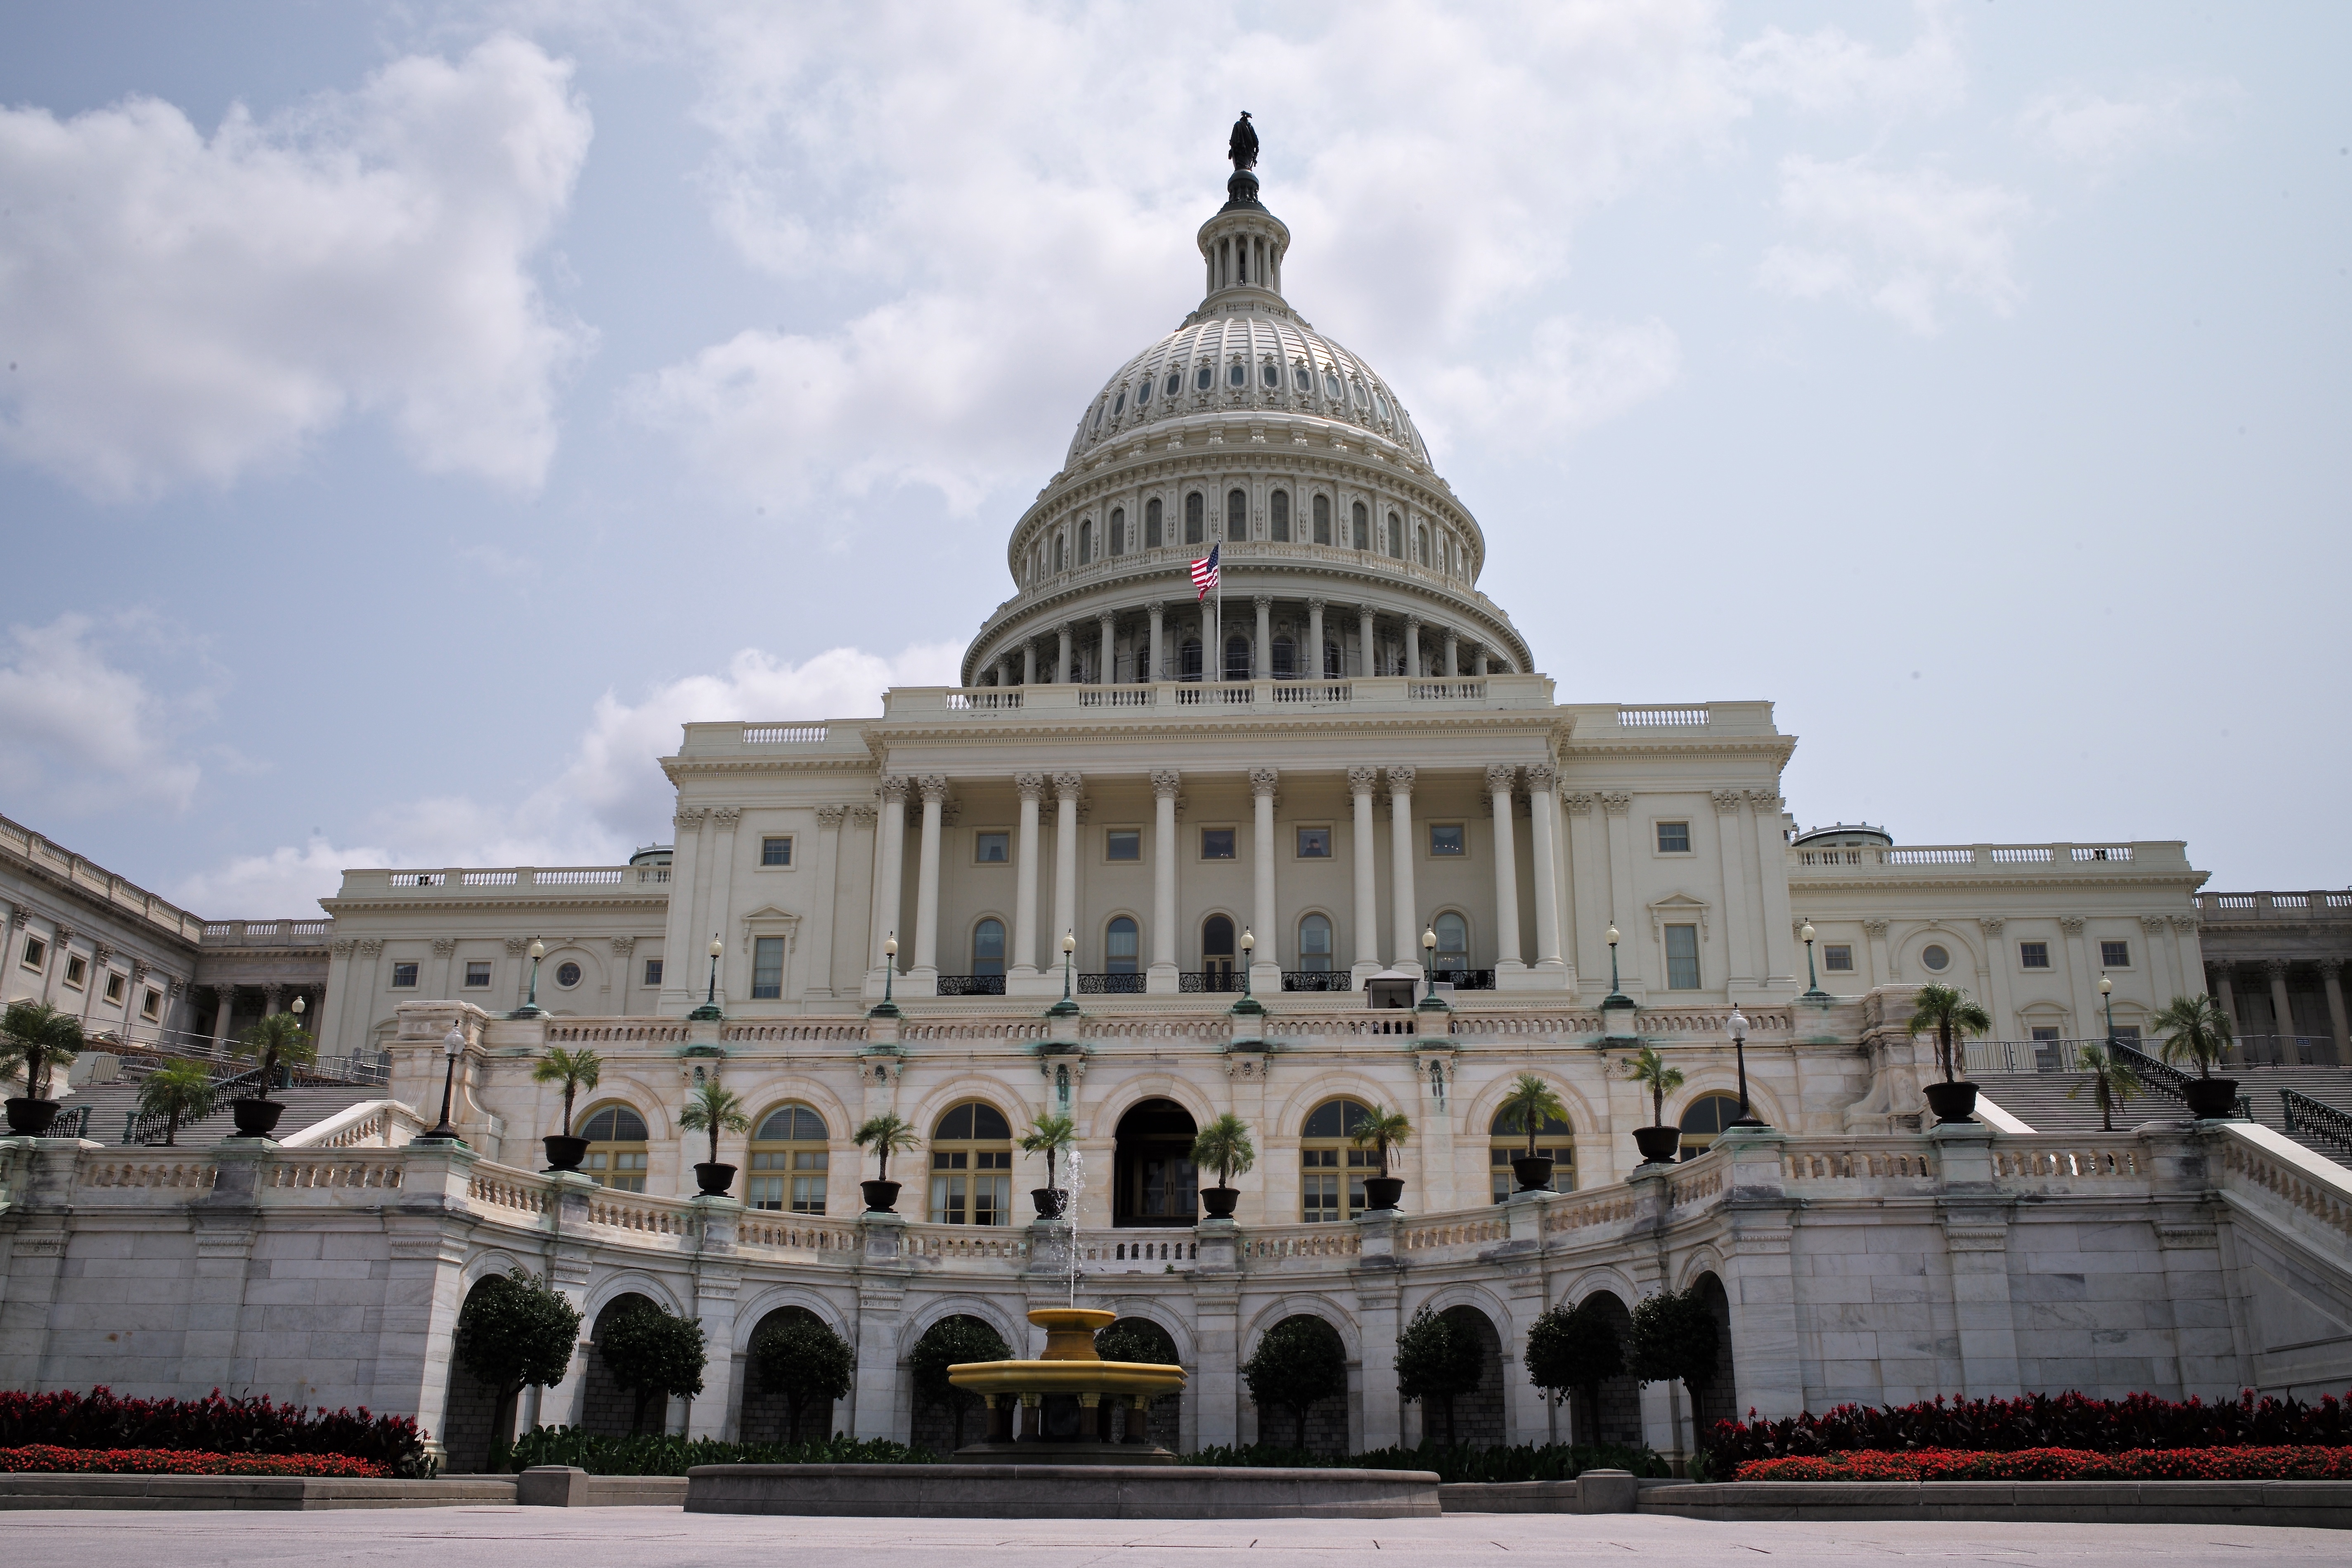
branch, architecture, building, palace, monument, summer, travel, plaza, usa, landmark, tourism, place of worship, m, fountain, town square, 28, government, f2, basilica, dome, federal, leica, capitol, 240, summicron, congress, legislature, legislative, historic site, ancient roman architecture